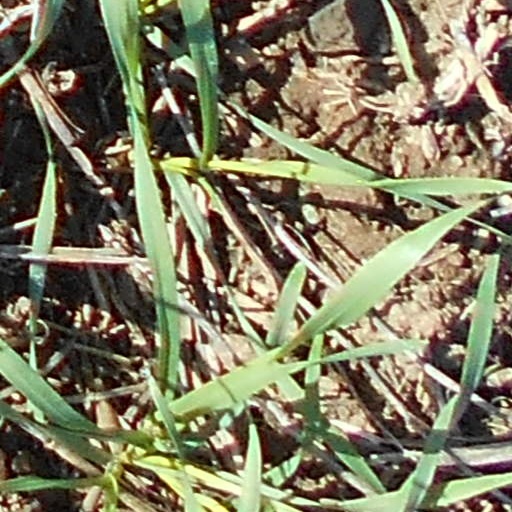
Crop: wheat